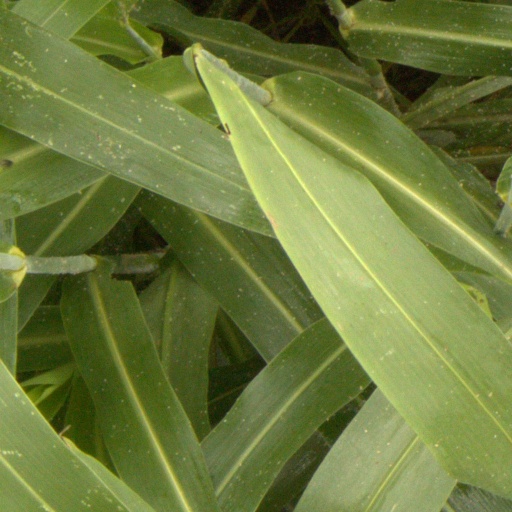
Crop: sorghum